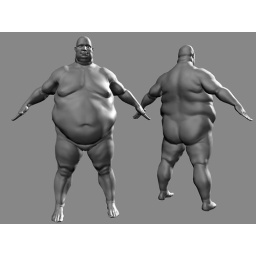
(morph of male base mesh) I also made a &amp;quot;medium fat&amp;quot; intermediate morph for better control in between.